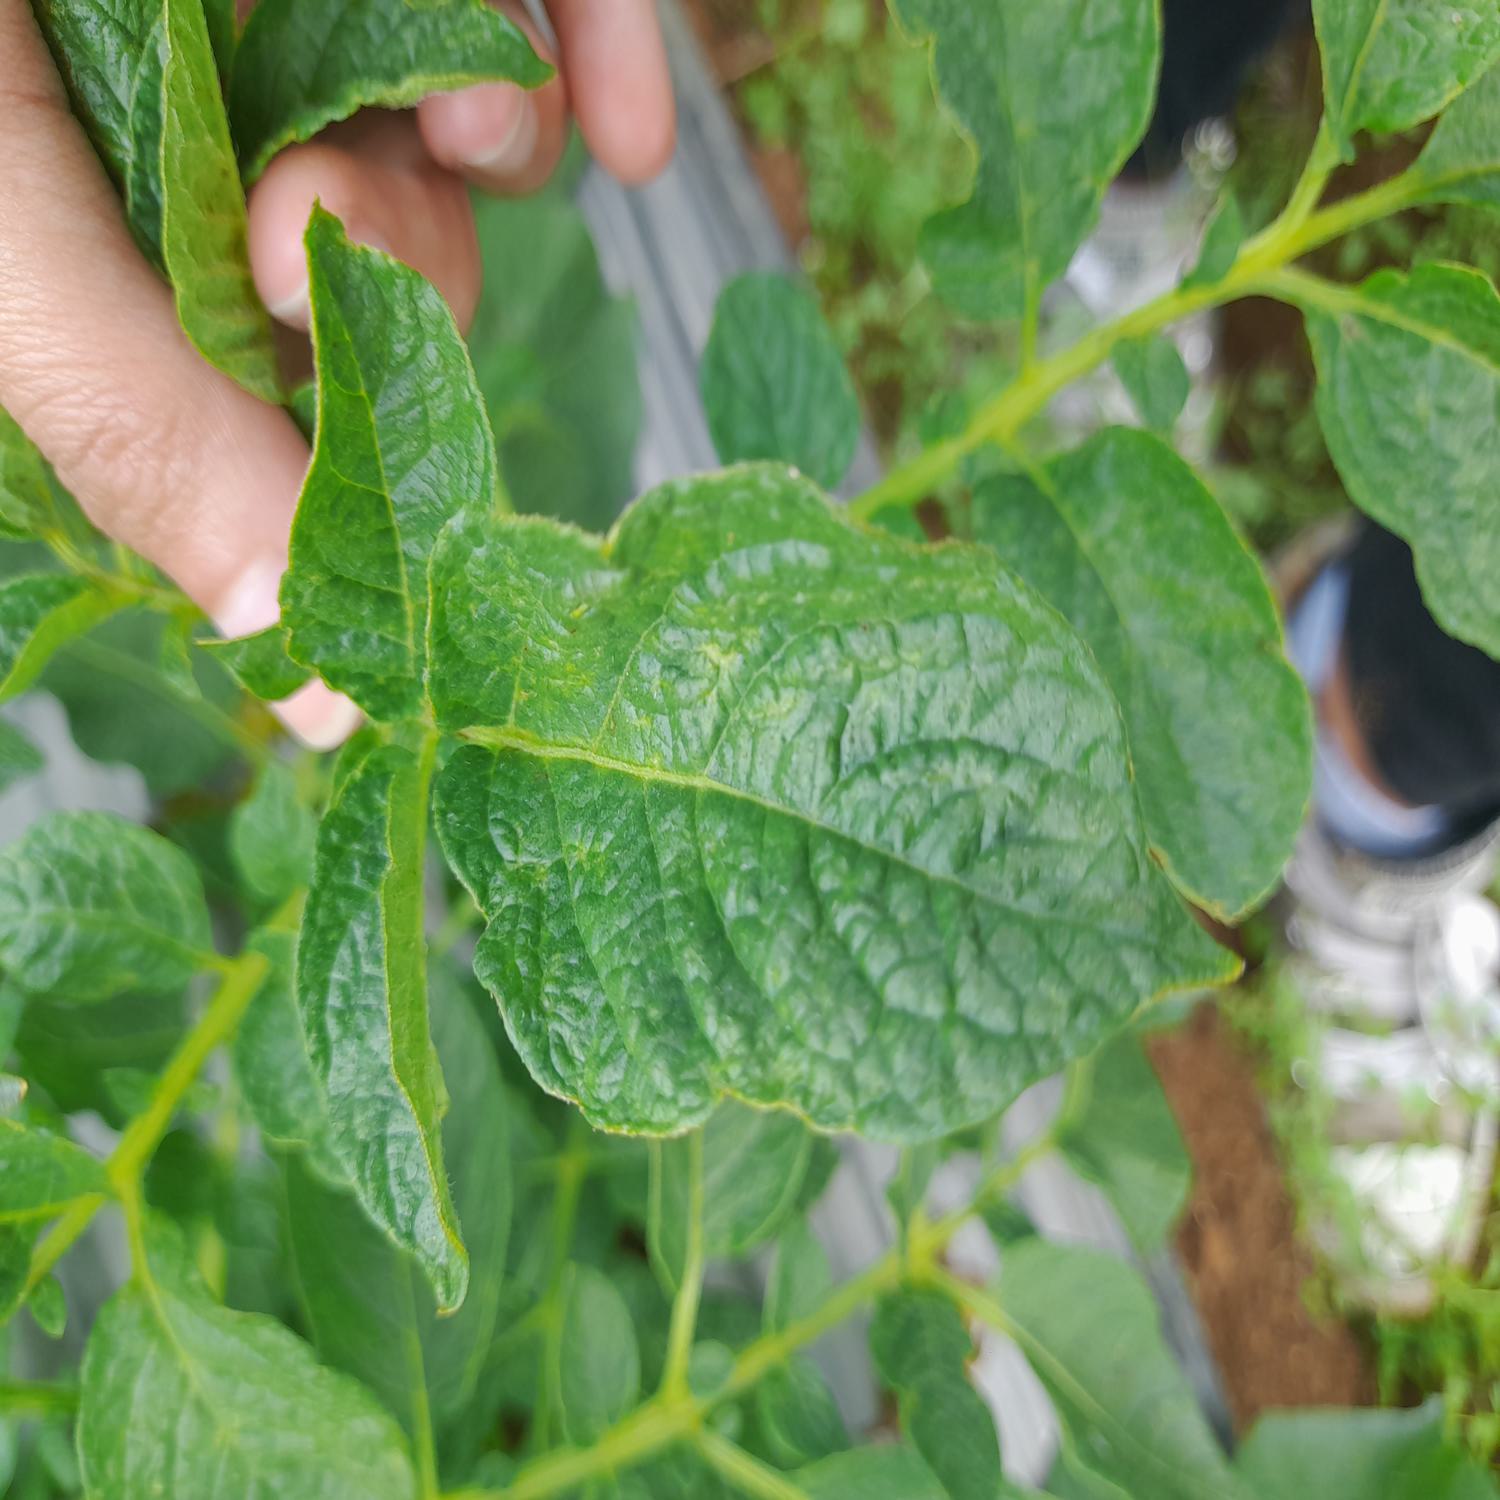
Label: Virus